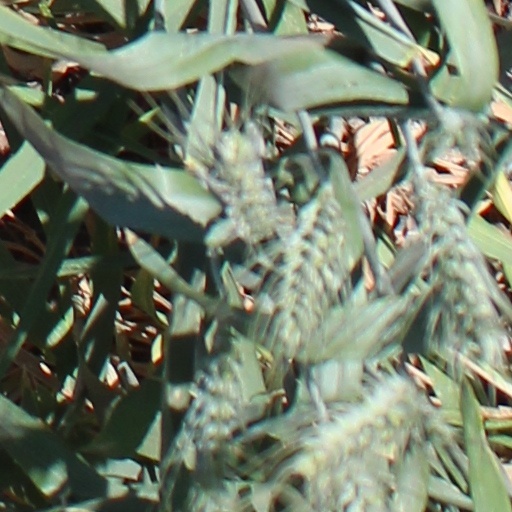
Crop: wheat